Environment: lab
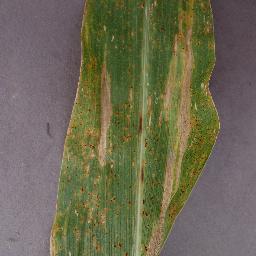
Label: northern_corn_leaf_blight